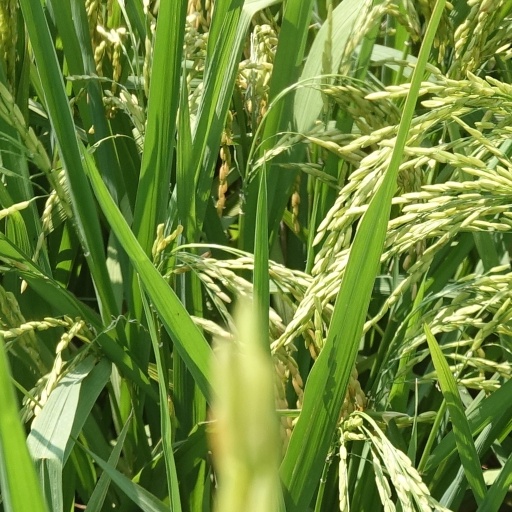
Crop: rice